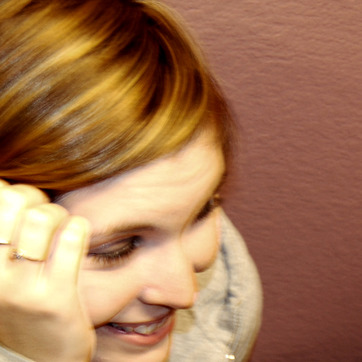
Material: skin